Thomas Shute House

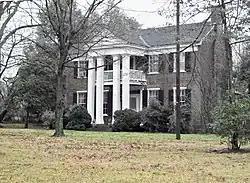

Thomas Shute House is a property in Franklin, Tennessee, United States, that was listed on the National Register of Historic Places in 1988. The property has also been known as Creekside. It dates from at c.1845. When listed the property included three contributing buildings, and two contributing structures on an area of . The property was covered in a 1988 study of Williamson County historical resources. It is one of about thirty "significant brick and frame residences" surviving in Williamson County that were built during 1830 to 1860 and "were the center of large plantations " and display "some of the finest construction of the ante-bellum era." It faces on the Franklin and Columbia Pike that ran south from Brentwood to Franklin to Columbia.